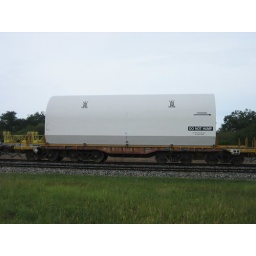
This is one of the train cars used to take Solid Rocket Booster sections back to ATK in Utah.